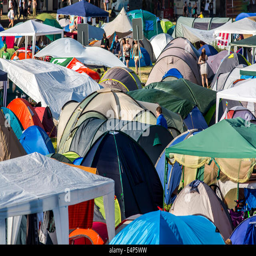
many tents on a lawn , at an open air festival , camping